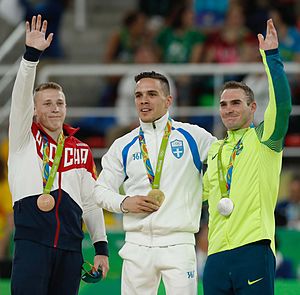
Gymnastik under sommer-OL 2016 – Ringe (herrer)
Fra venstre mod højre : Ablyazin, Petrounias, Zanetti
Mændenes øvelser i ringe under sommer-OL 2016 i Rio de Janeiro fandt sted den 15. august 2016 på HSBC Arena. Medaljerne blev overrakt af Bernard Rajzman, IOC medlem, Brasilien og Wolfgang William, FIG eksekutivkomité medlem.